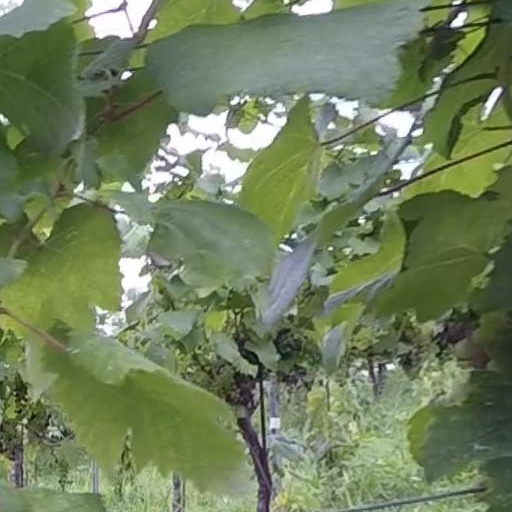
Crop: grape